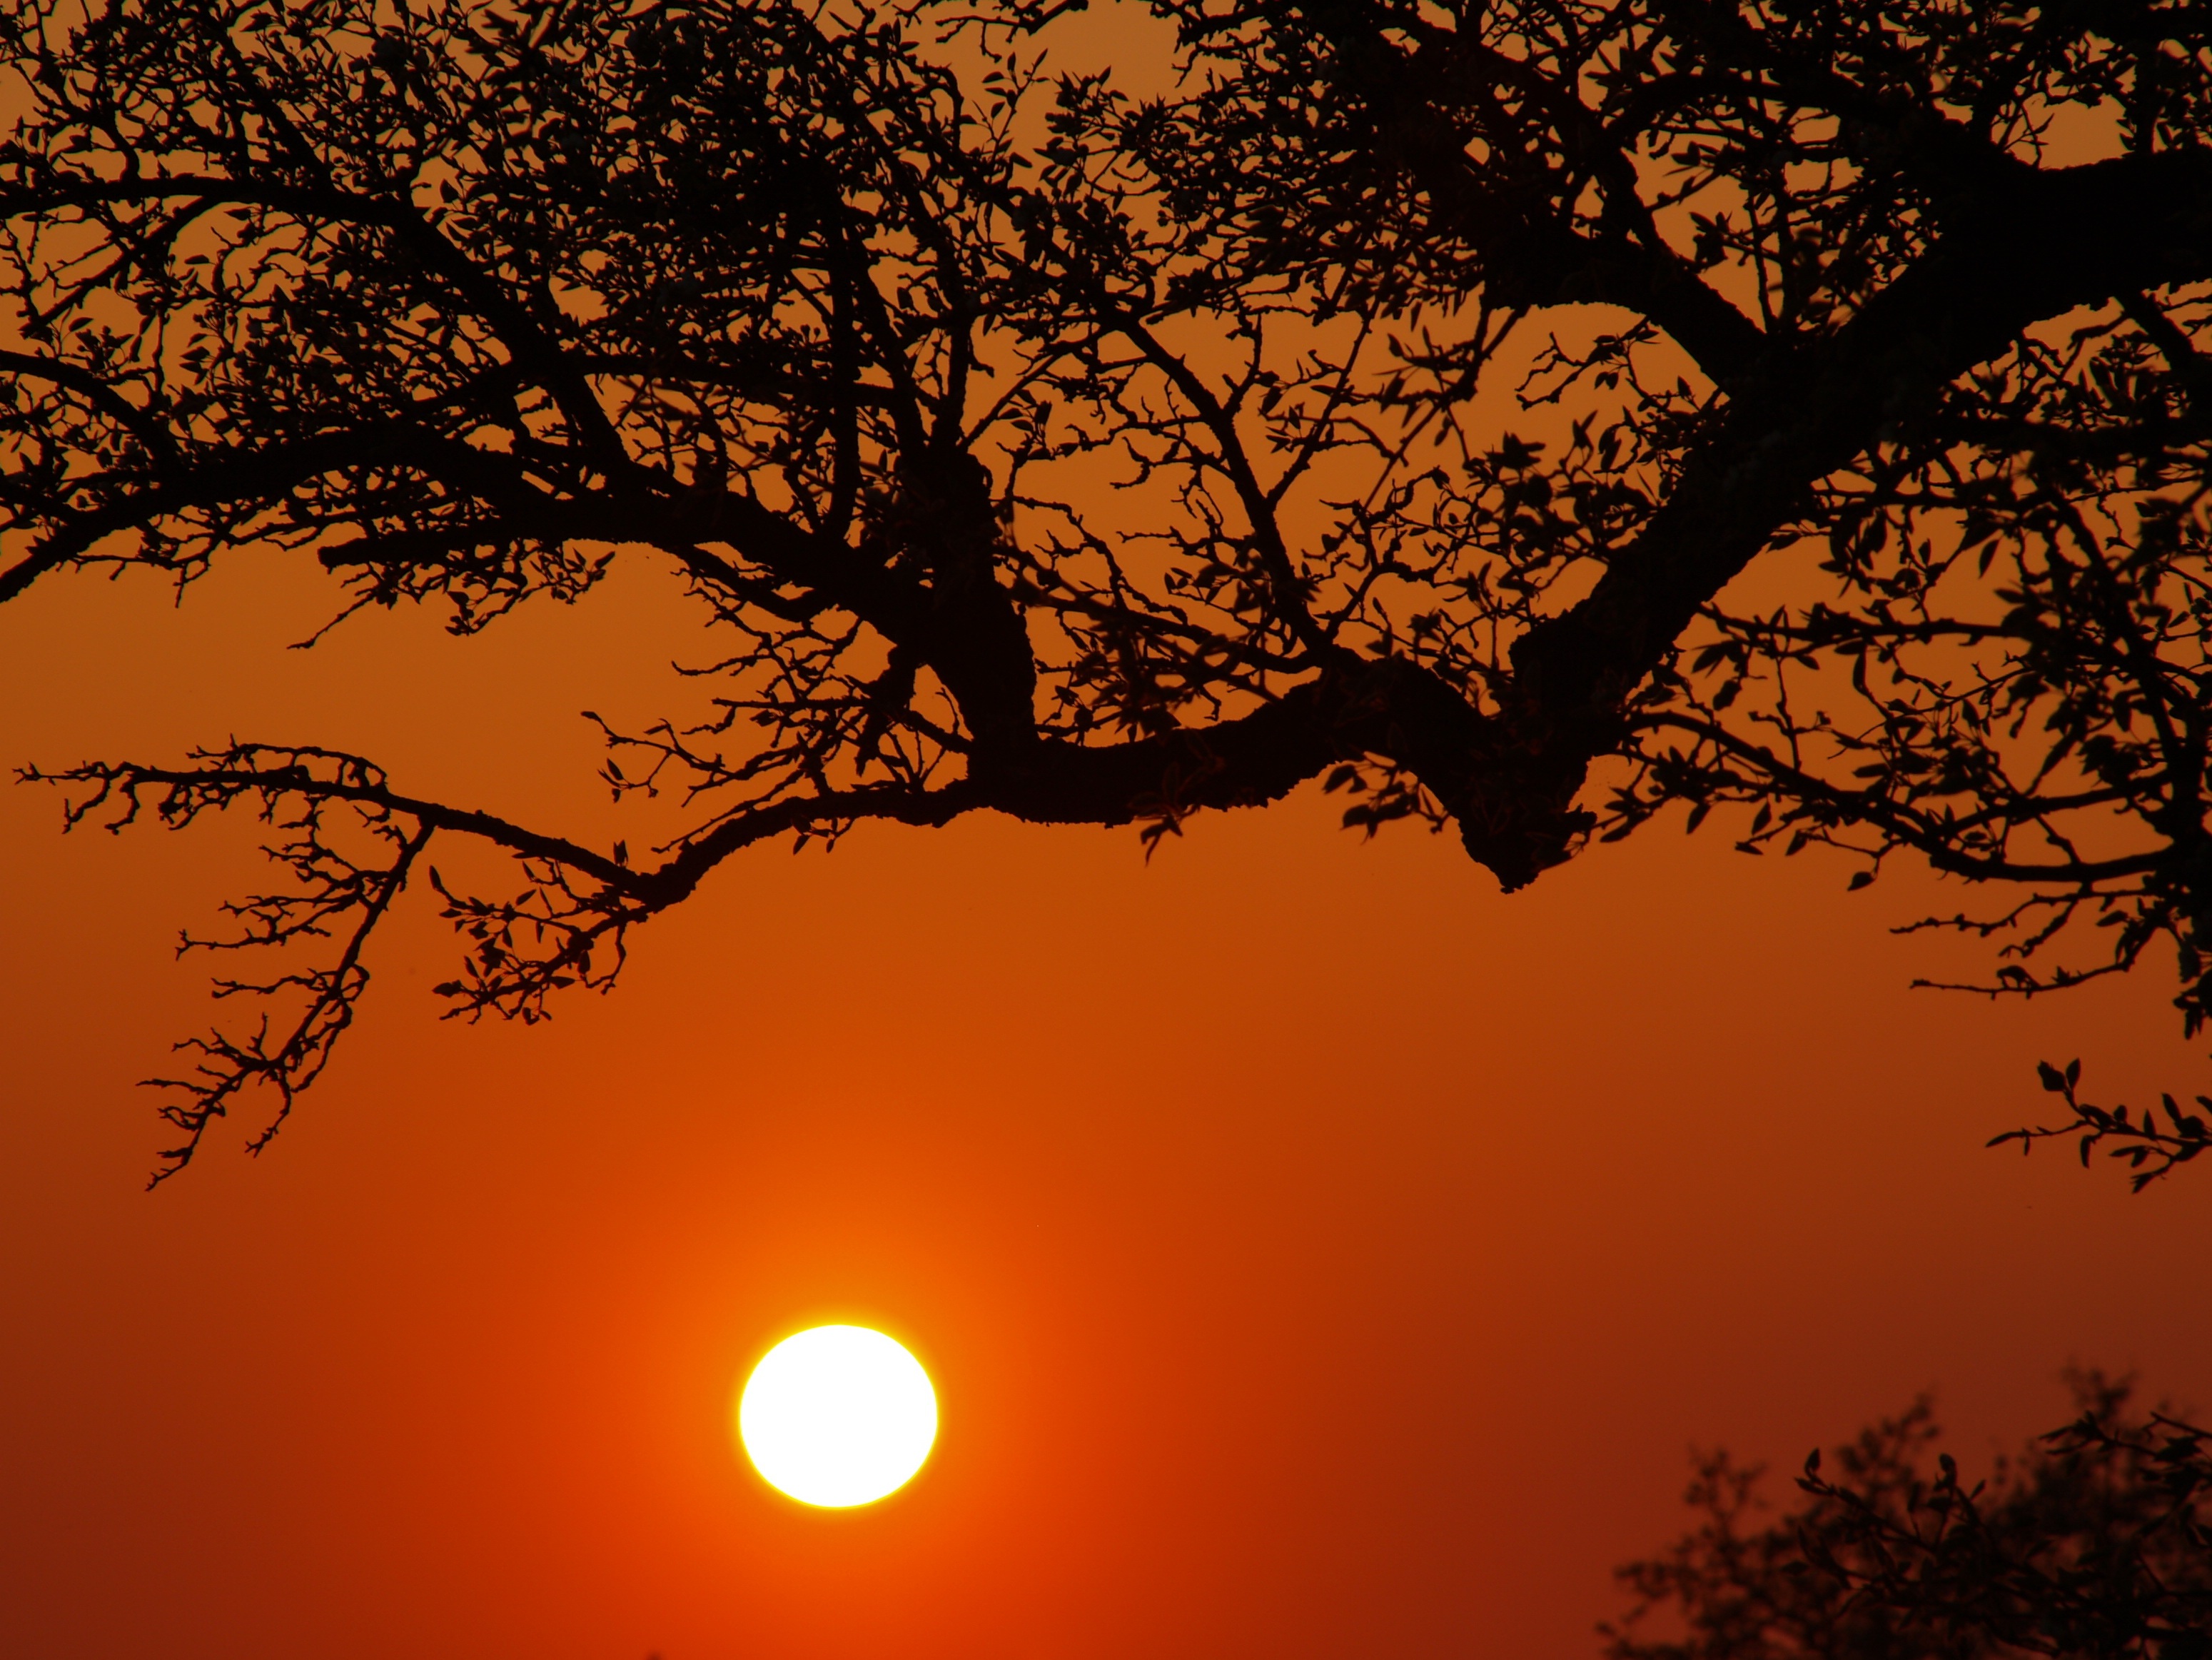
tree, branch, sky, sun, sunrise, sunset, sunlight, morning, leaf, dawn, atmosphere, dusk, evening, autumn, romantic, clouds, evening sun, abendstimmung, atmospheric, afterglow, evening sky, back light, atmospheric phenomenon, red sky at morning